History of Myanmar

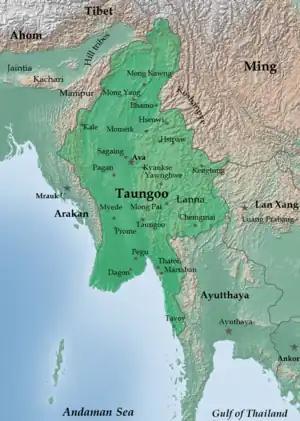
The restored Taungoo or Nyaungyan dynasty, c. 1650 CE

While the interregnum that followed the fall of the Pagan empire lasted over 250 years (1287–1555), that following the fall of First Taungoo was relatively short-lived. One of Bayinnaung's sons, Nyaungyan Min, immediately began the reunification effort, successfully restoring central authority over Upper Burma and nearer Shan states by 1606.